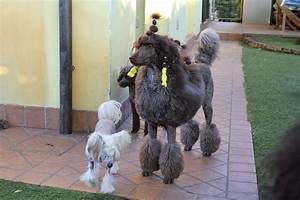
Label: dog